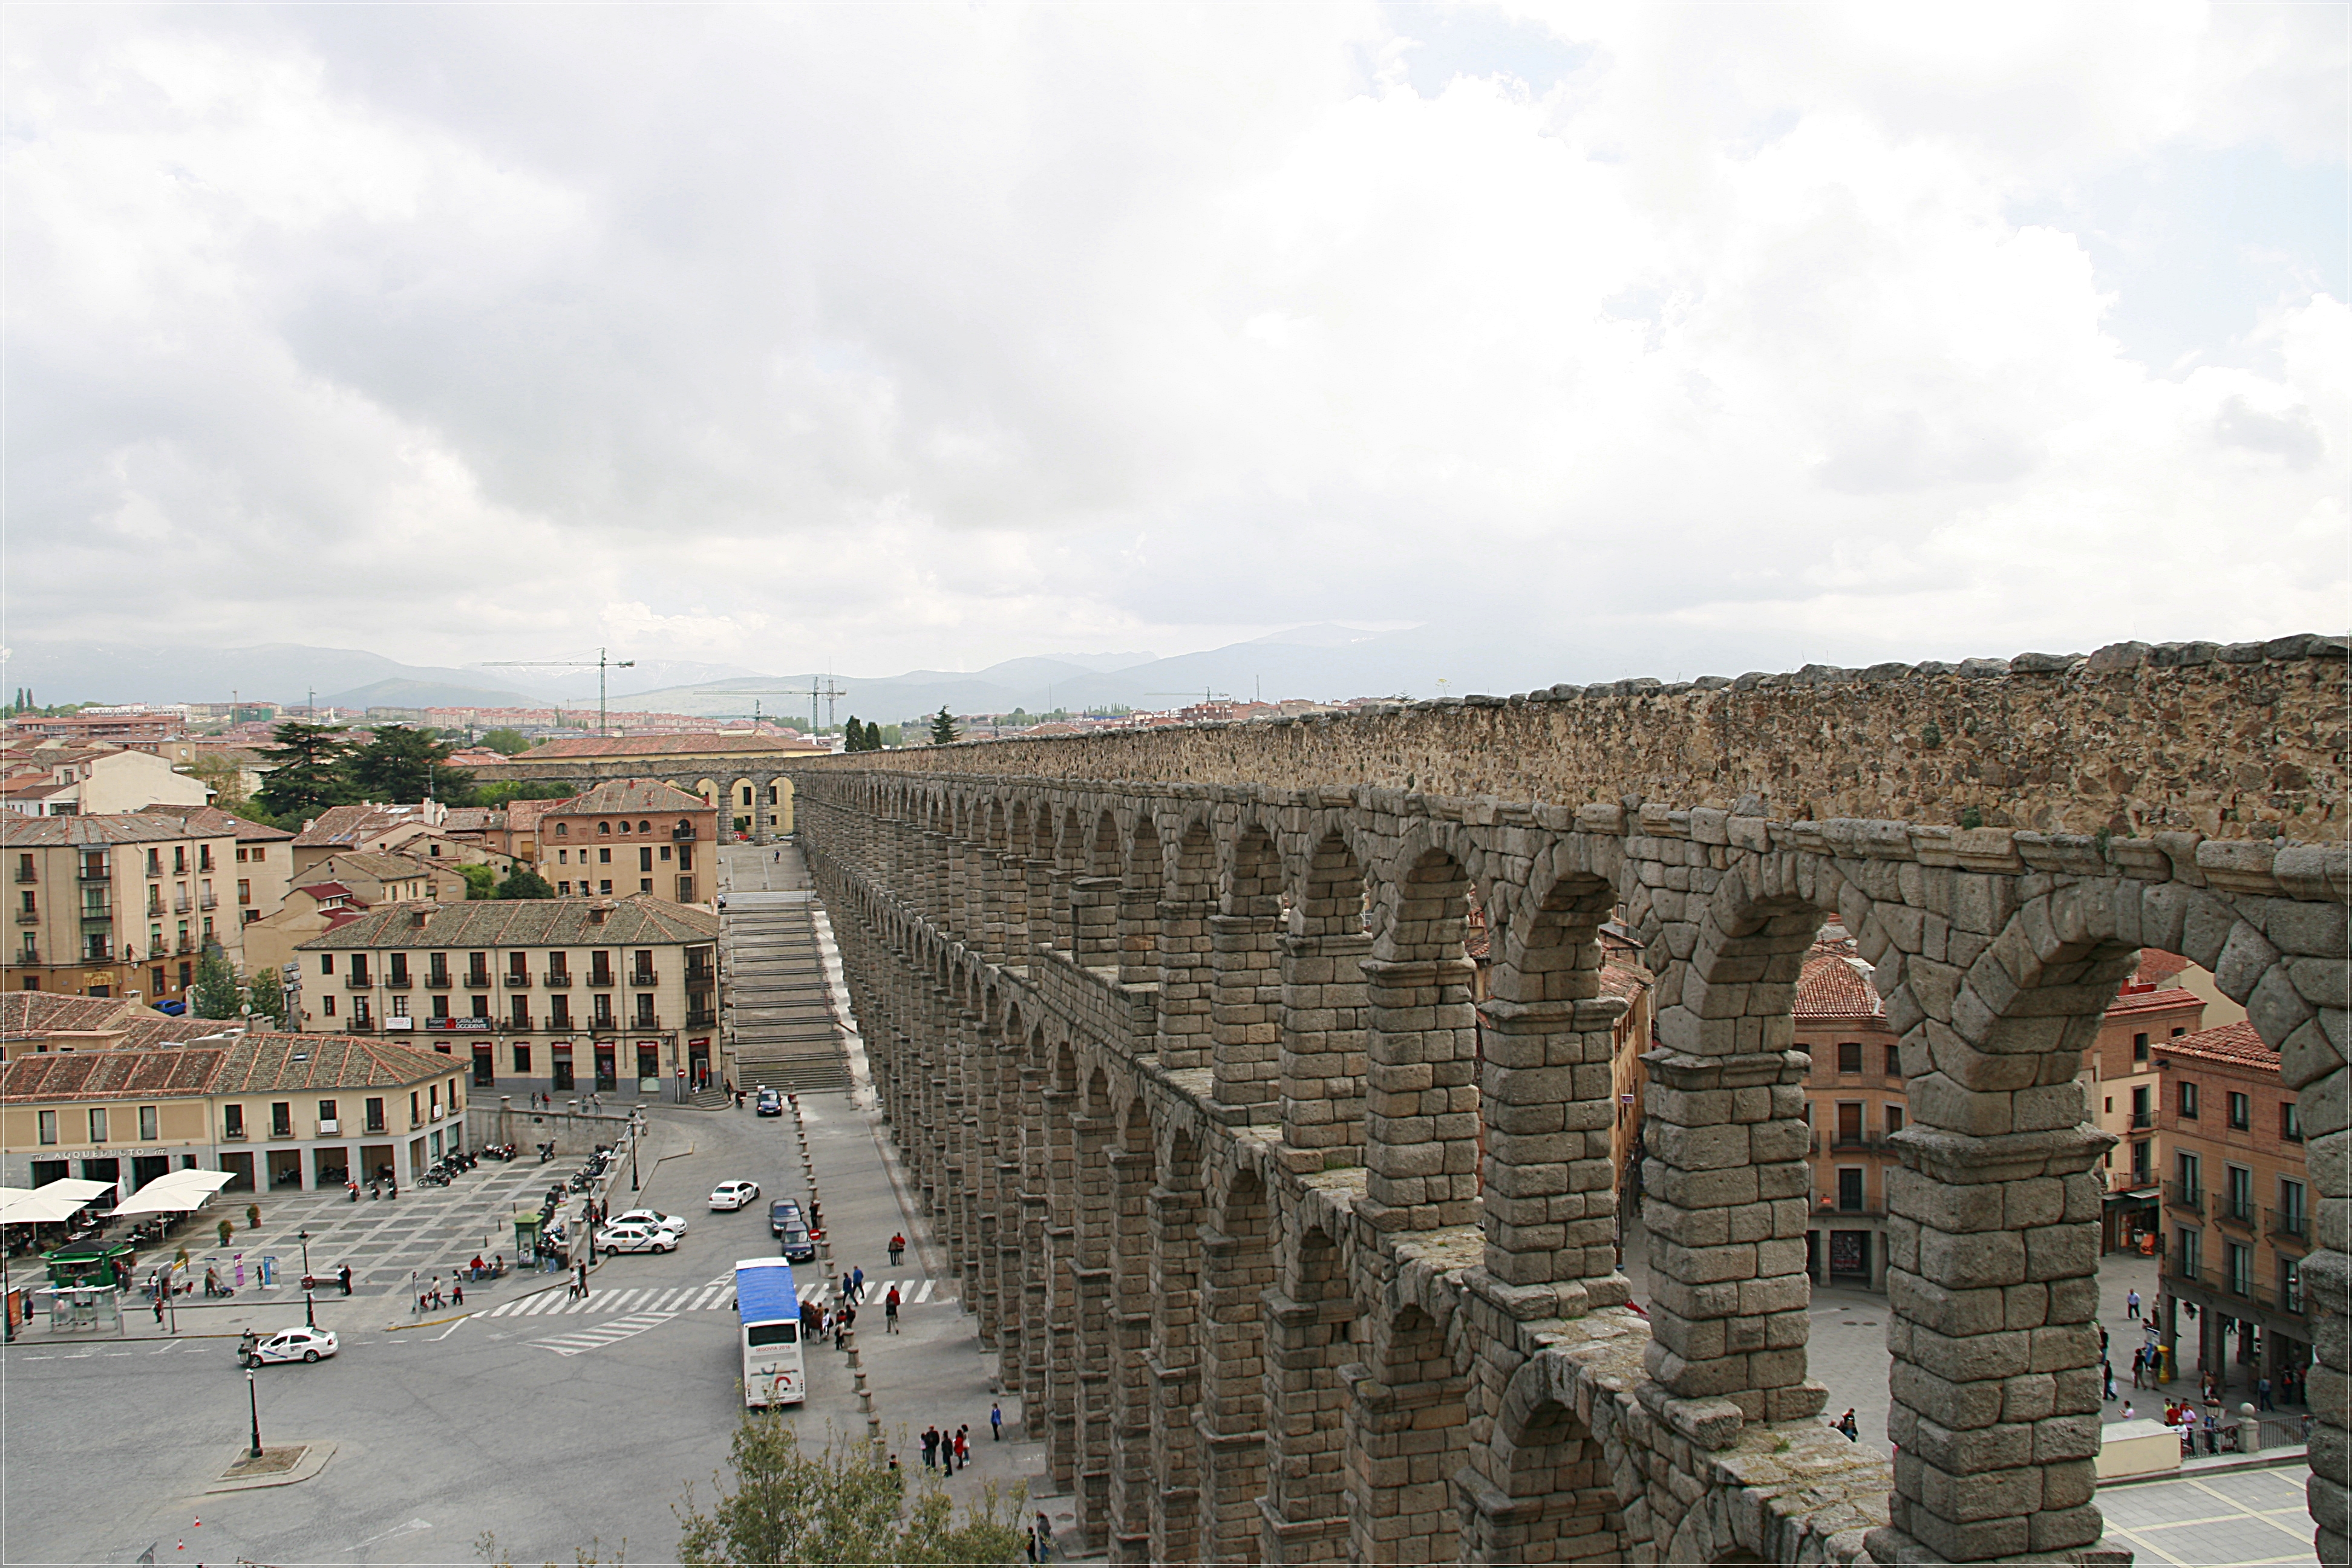
structure, landmark, tourism, amphitheatre, ruins, romano, castillayleon, segovia, acueducto, ancient rome, archaeological site, ancient history, ancient roman architecture